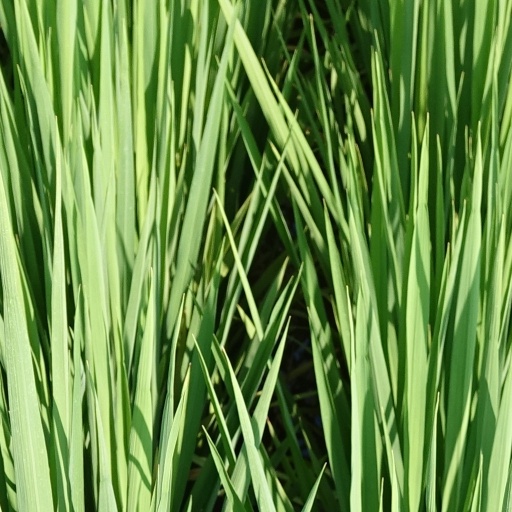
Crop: rice